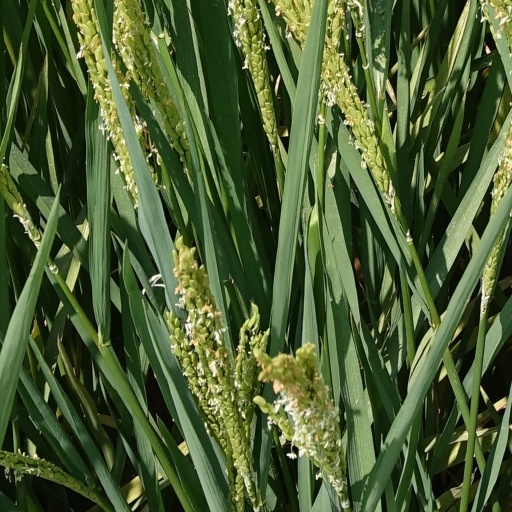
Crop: rice